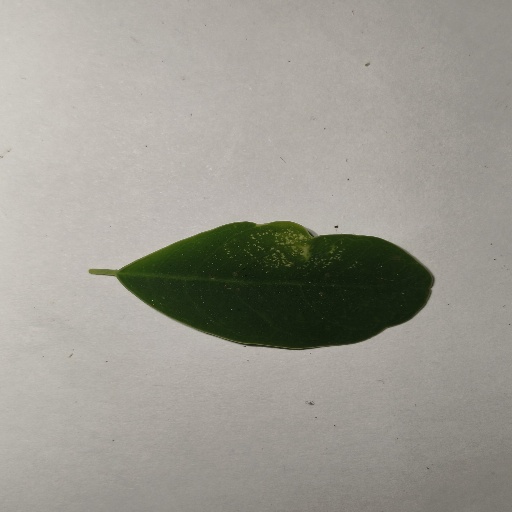
Species: Sojina
Leaf condition: Healthy Leaf